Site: brandenburg
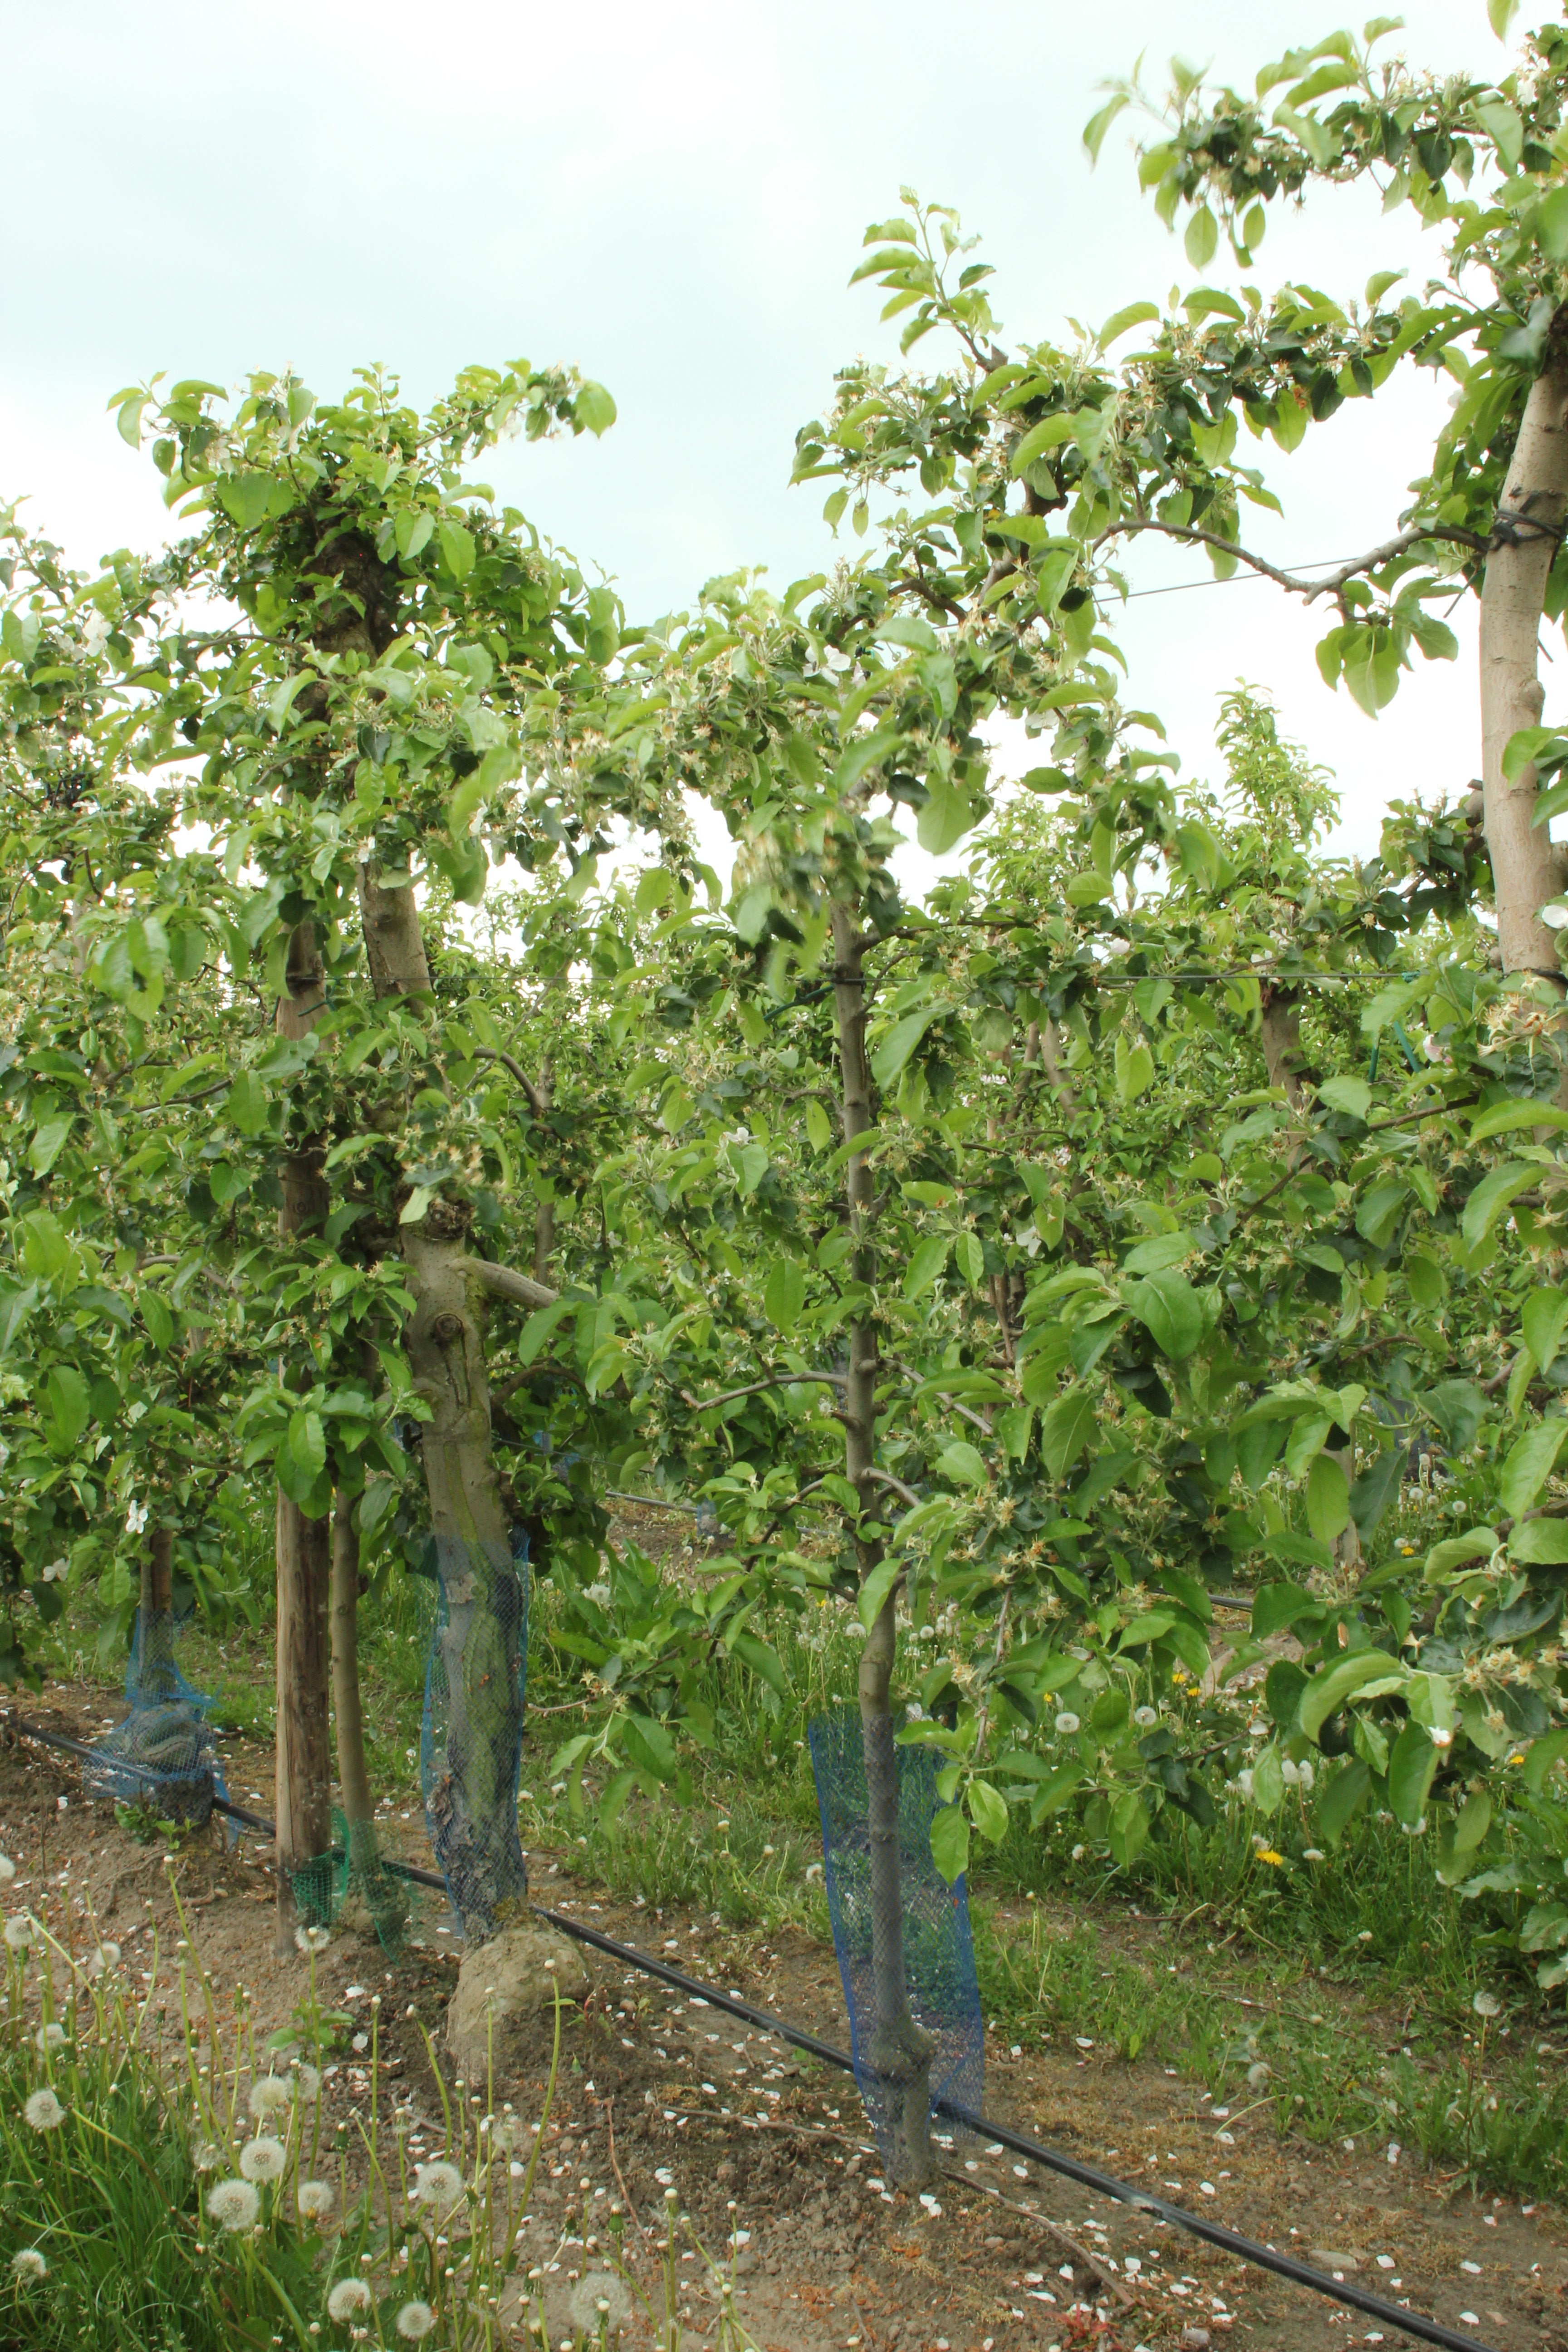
Growth stage (BBCH 67): Flowering